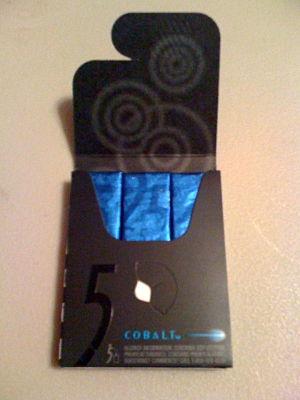
"5 est une marque de chewing-gum sans sucre par la Wrigley Company. Les publicités pour la gomme disent qu'elle stimule les cinq sens humains. Son slogan est ""L'appel des sens."" Les saveurs ""React"" prennent pour slogan : ""Une expérience différente pour chacun"".